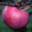
Label: apple